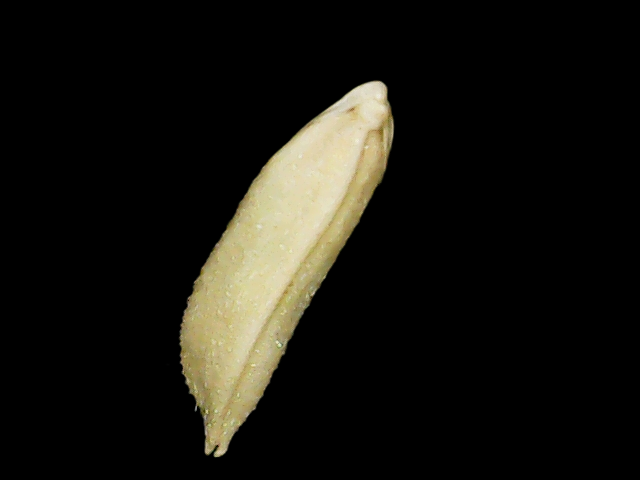
Rice variety: Binadhan19